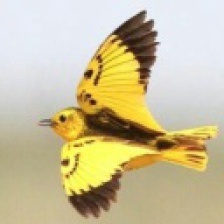
Species: GOLDEN PIPIT
Scientific name: TMETOTHYLACUS TENELLUS